Siege of Buda (1849)

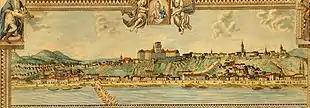
Castle of Buda on a guild letter, 1816

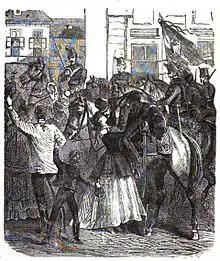
The people of Pest welcoming the first Hungarian Hussars, who entered Pest on 24 April 1849

During April 1849, the main imperial force led by Field Marshal Windisch-Grätz suffered one defeat after another and retreated towards the western border of Hungary. The Hungarian victory at Nagysalló on 19 April had decisive results for the imperial occupation forces stationed in Hungary. It opened the way towards Komárom, bringing its relief to within just a couple of days' march. At the same time it put the imperials in the situation of being incapable of stretching their troops across the very large front which this Hungarian victory created; so, instead of concentrating their troops around Pest and Buda as they had planned, Feldzeugmeister Ludwig von Welden, Windisch-Grätz's replacement as the imperial commander-in-chief in Hungary, had to order the retreat from Pest to avoid being caught between the Hungarian pincers.